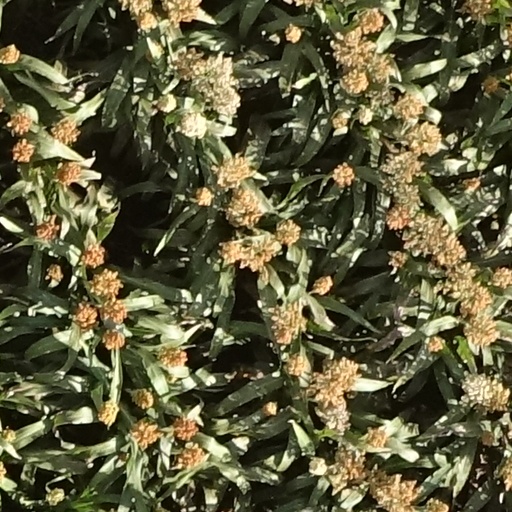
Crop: sorghum